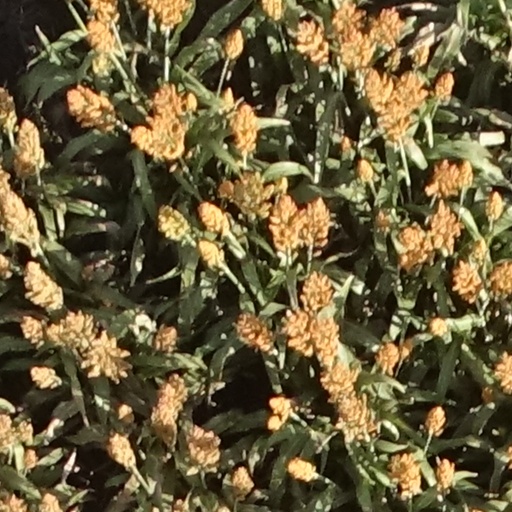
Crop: sorghum